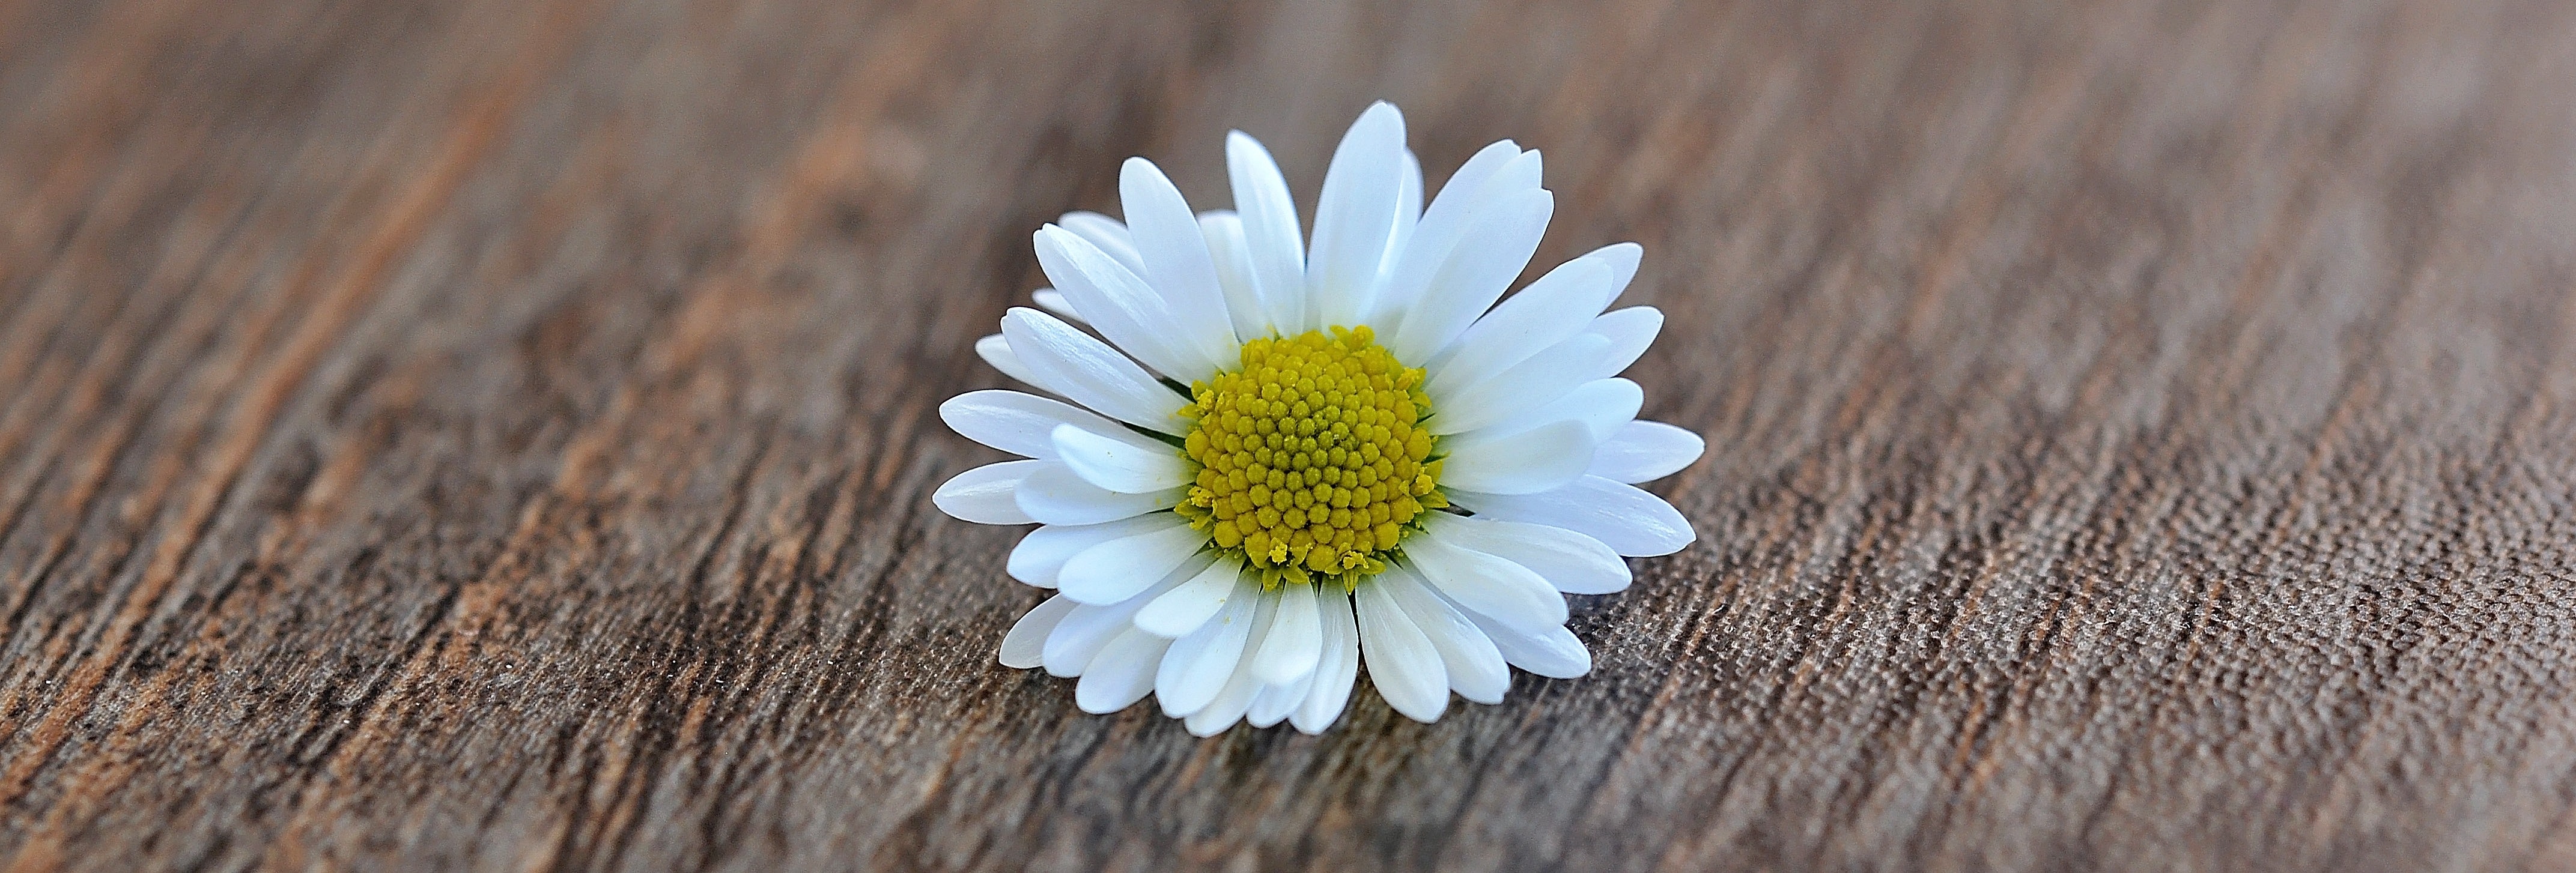
nature, grass, blossom, plant, wood, white, photography, leaf, flower, petal, bloom, daisy, close, flora, wildflower, close up, macro photography, flowering plant, daisy family, oxeye daisy, grass family, land plant